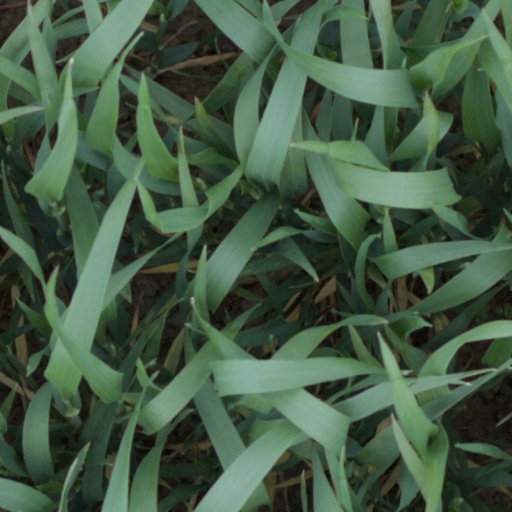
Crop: wheat